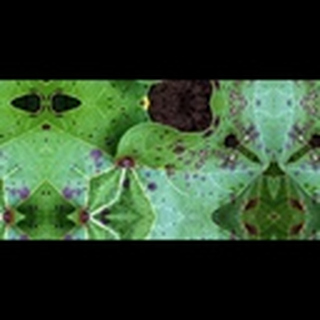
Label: cotton_target_spot